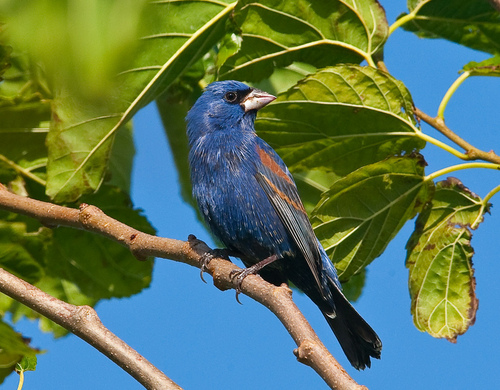
the blue bird had brown wing bars and a short beak.
the bird has blue color overall, except with its coverts which has multiple brown and black wingbars.
a small blue bird with black eye ring and reddish brown wingbars.
the bird has mostly blue plumage with with streaks of white, black mask around the eyes, and orange wingbars.
a small bird with a blue belly and chest, orange wingbars and a pale bill.
a colorful blue bodied bird with orange feathers throughout the wings and a short pink bill.
this bird is mostly dark blue except for stripes of black and orange on its wings.
this is a small blue bird with a short fat bill and some brown to yellow wingbars.
this bird is blue with red and has a very short beak.
this small bird has a blue belly, blue breast, and a pointed bill.
Species: Blue Grosbeak